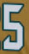
Number: 5